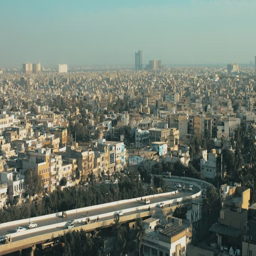
top shot of a bridge in city as the traffic goes by .